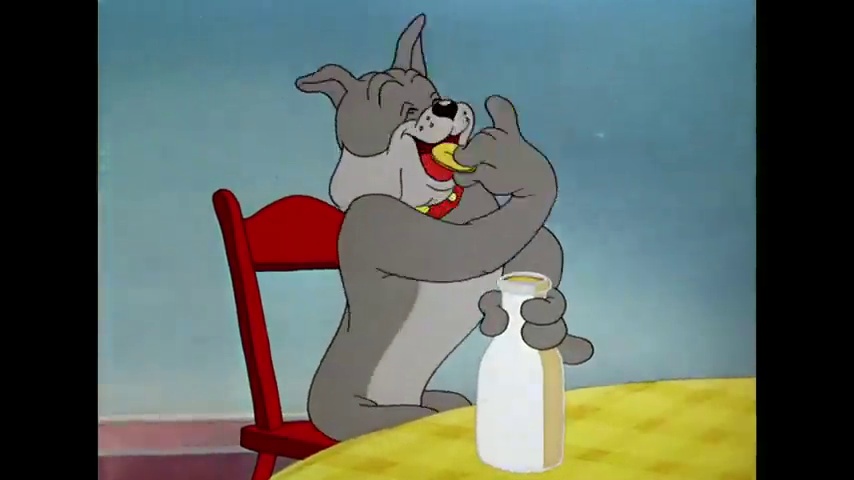
Portrait style: Cartoon Portrait